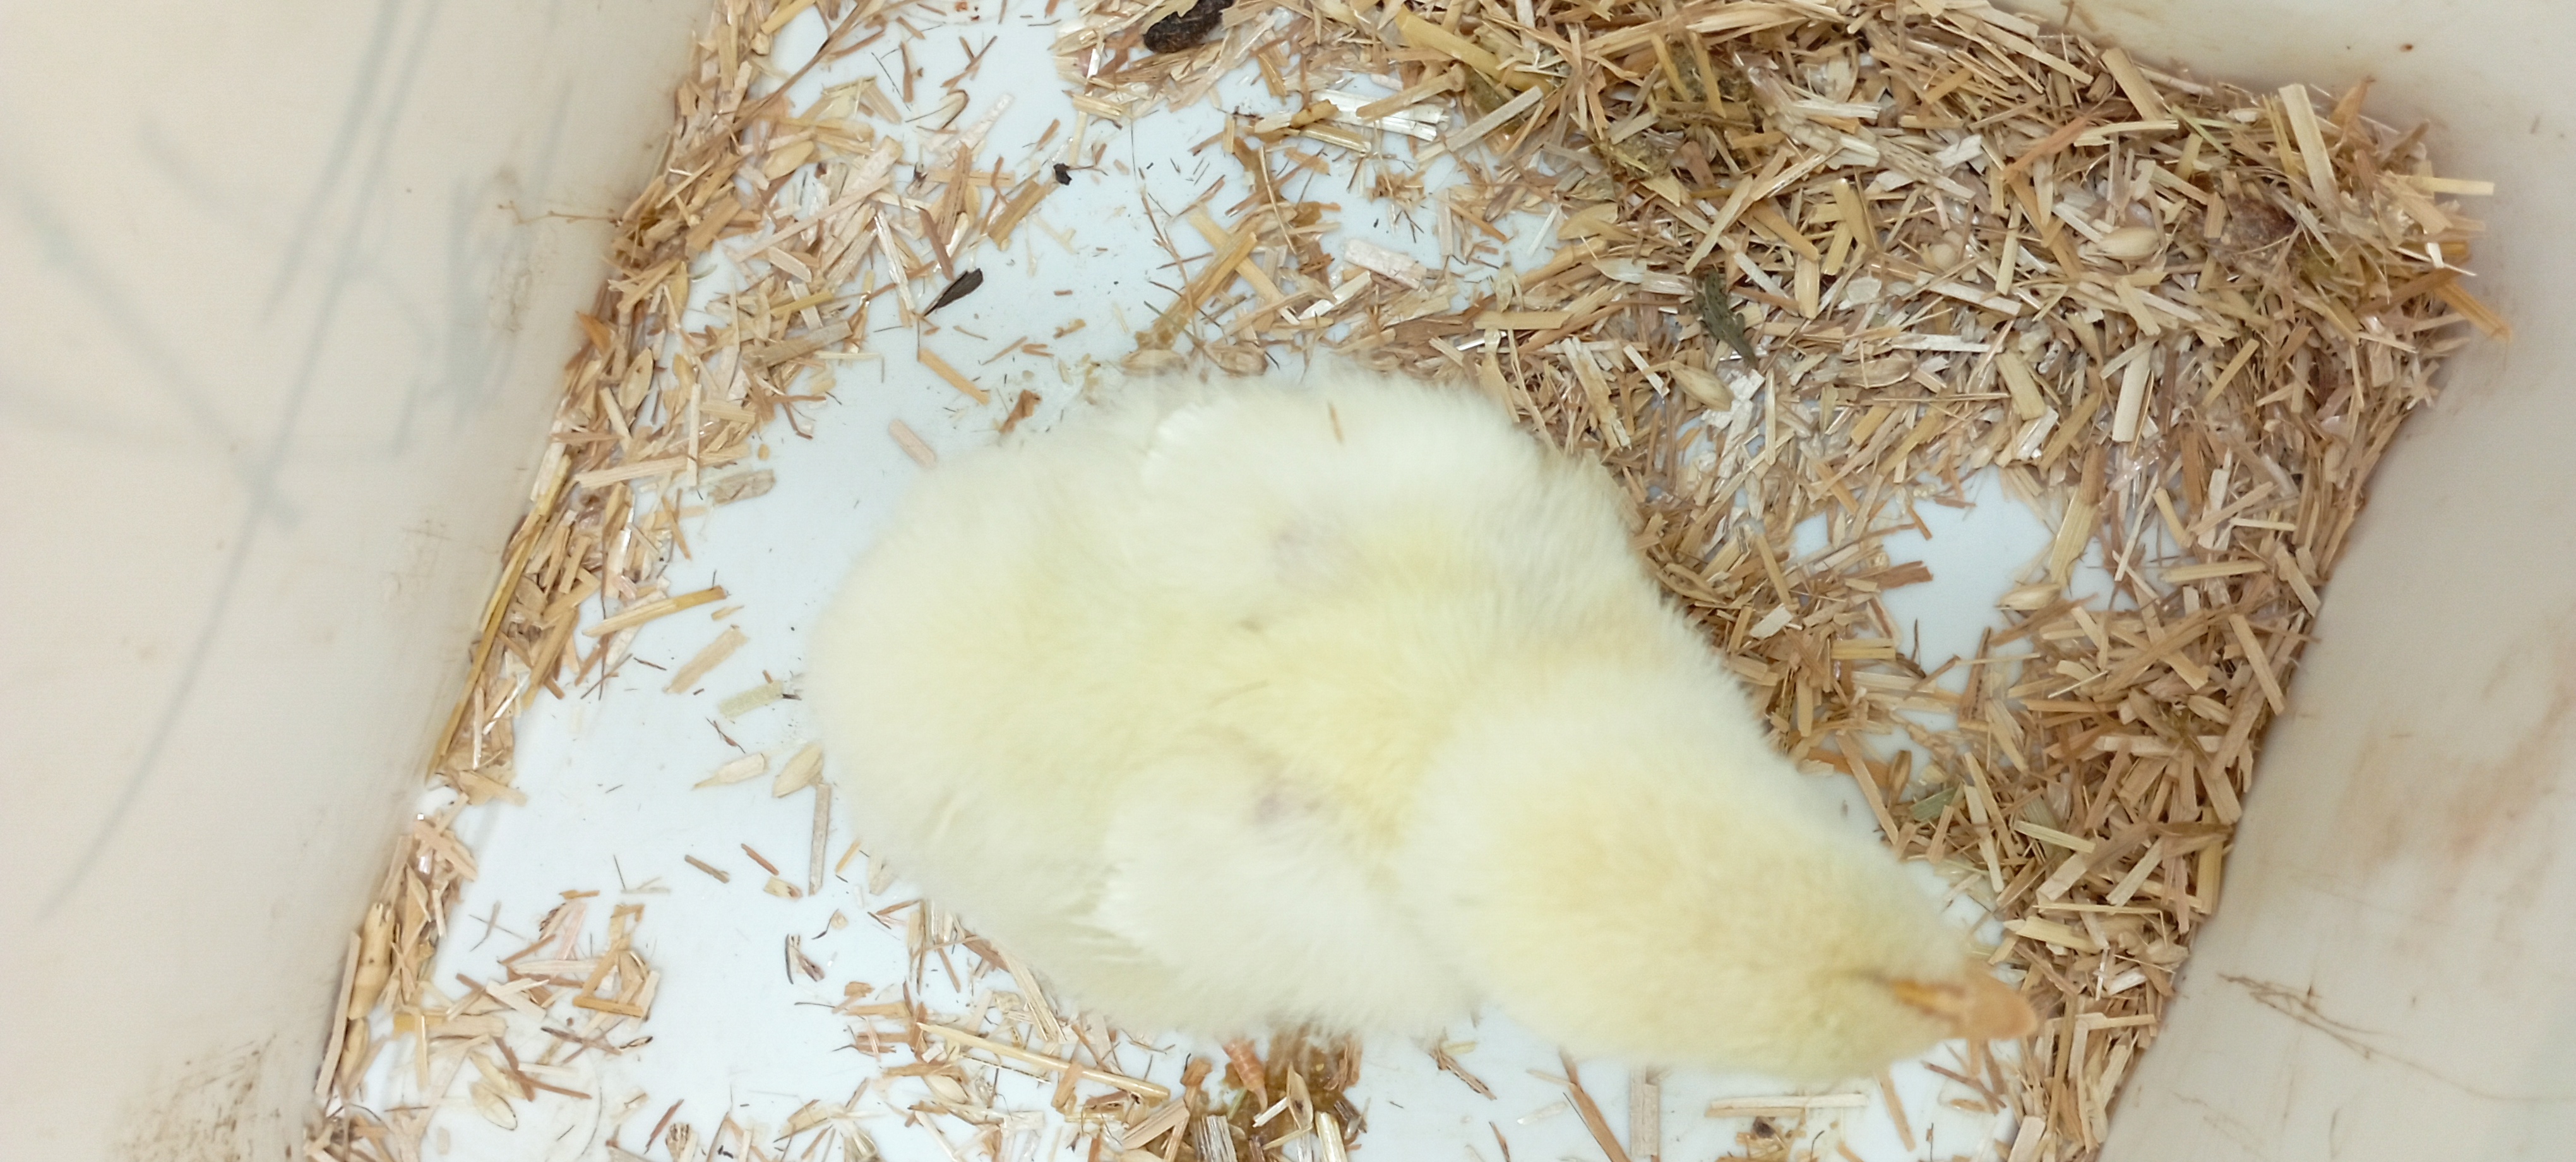
Weight: 116 g